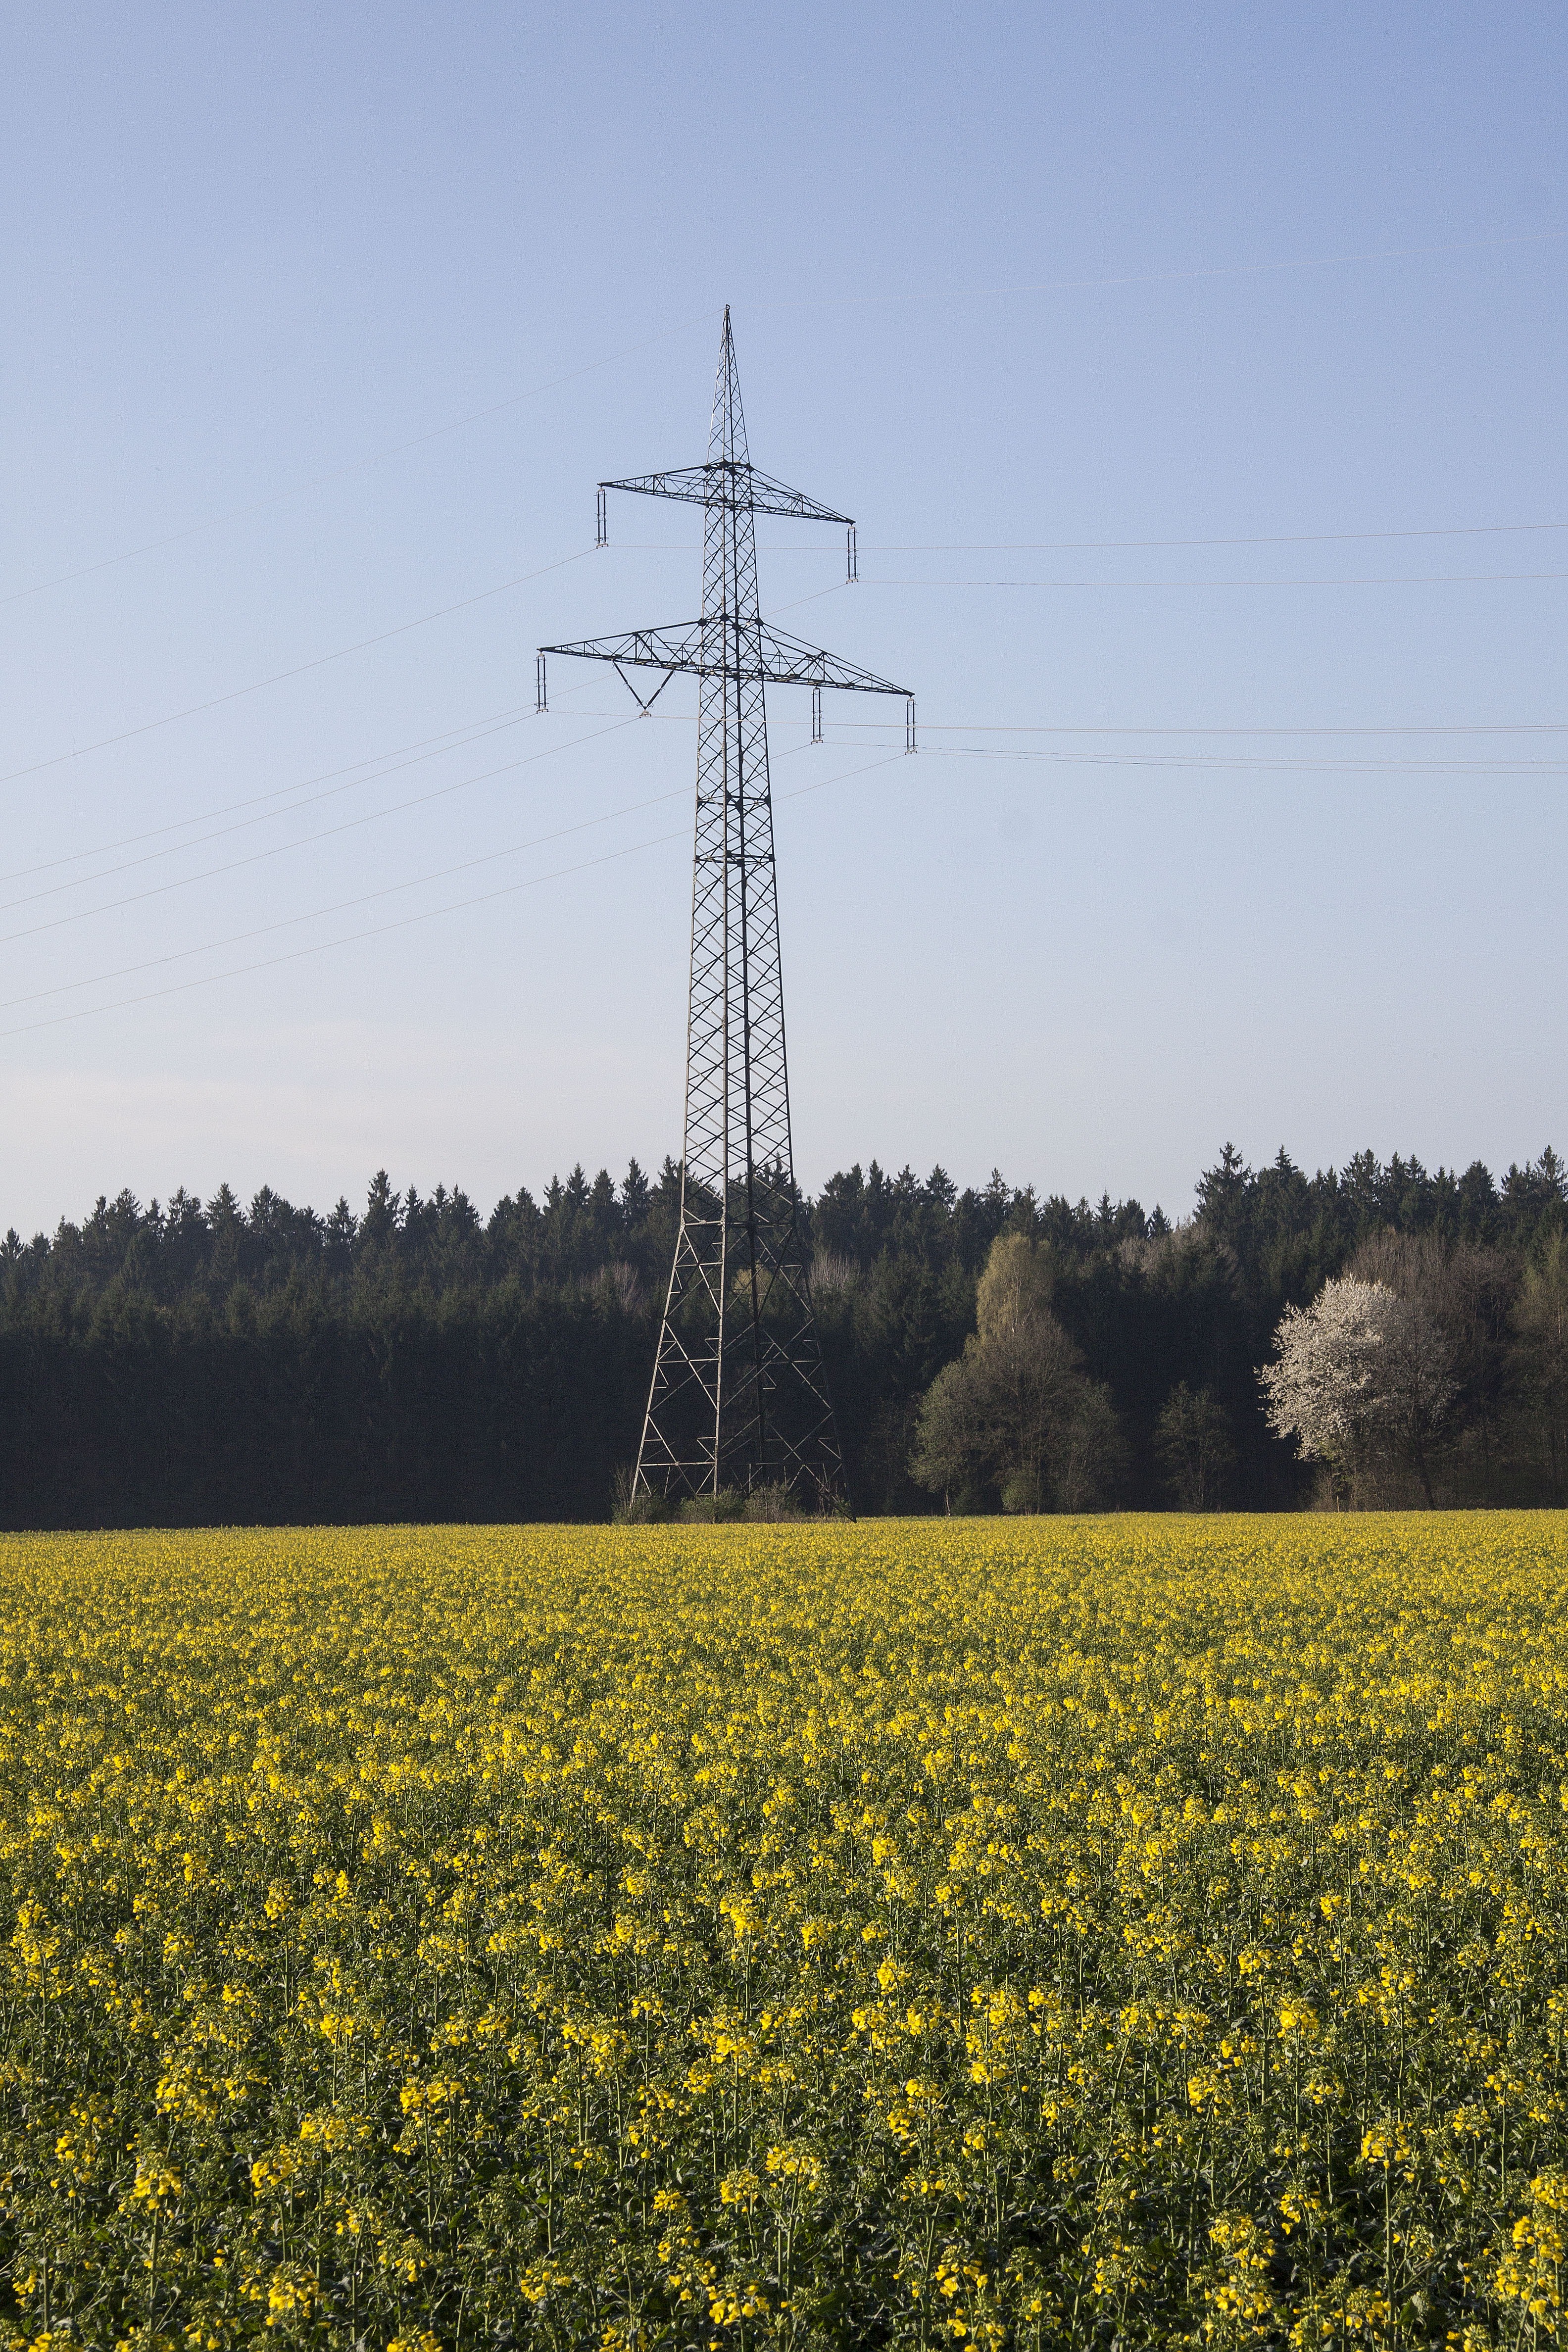
landscape, forest, plant, field, prairie, flower, spring, harvest, tower, produce, vegetable, crop, yellow, agriculture, rapeseed, cultivation, canola, brassica, arable, power poles, oilseed rape, flowering plant, transmission tower, field of rapeseeds, agricultural operation, grass family, land plant, overhead power line, mustard plant